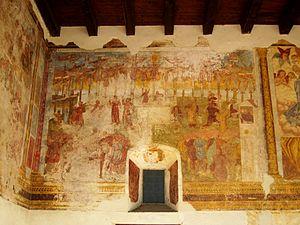
Fresque du porche de l'église du convento di Sant'Antonio à Rivello (Basilicate).